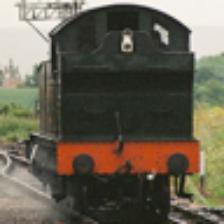
Label: NonHuman